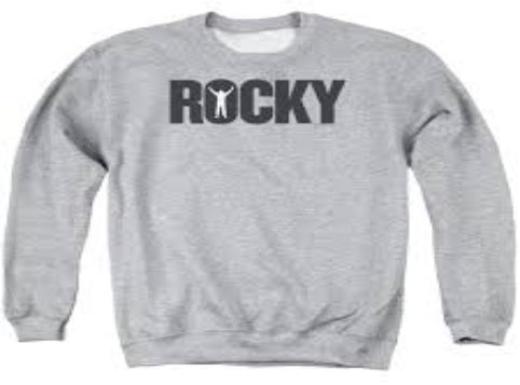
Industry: Clothes